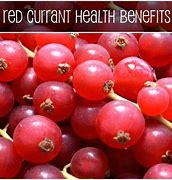
Label: redcurrant